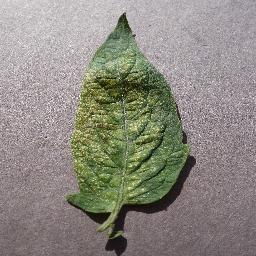
Label: Tomato___Spider_mites Two-spotted_spider_mite